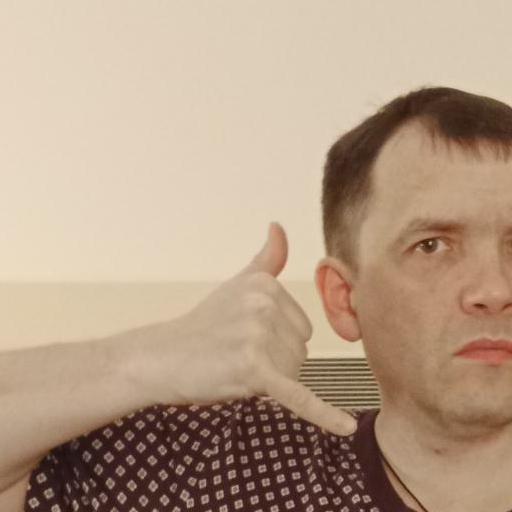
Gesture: call